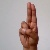
The image shows a hand gesture representing the letter 'U' in Indian Sign Language.